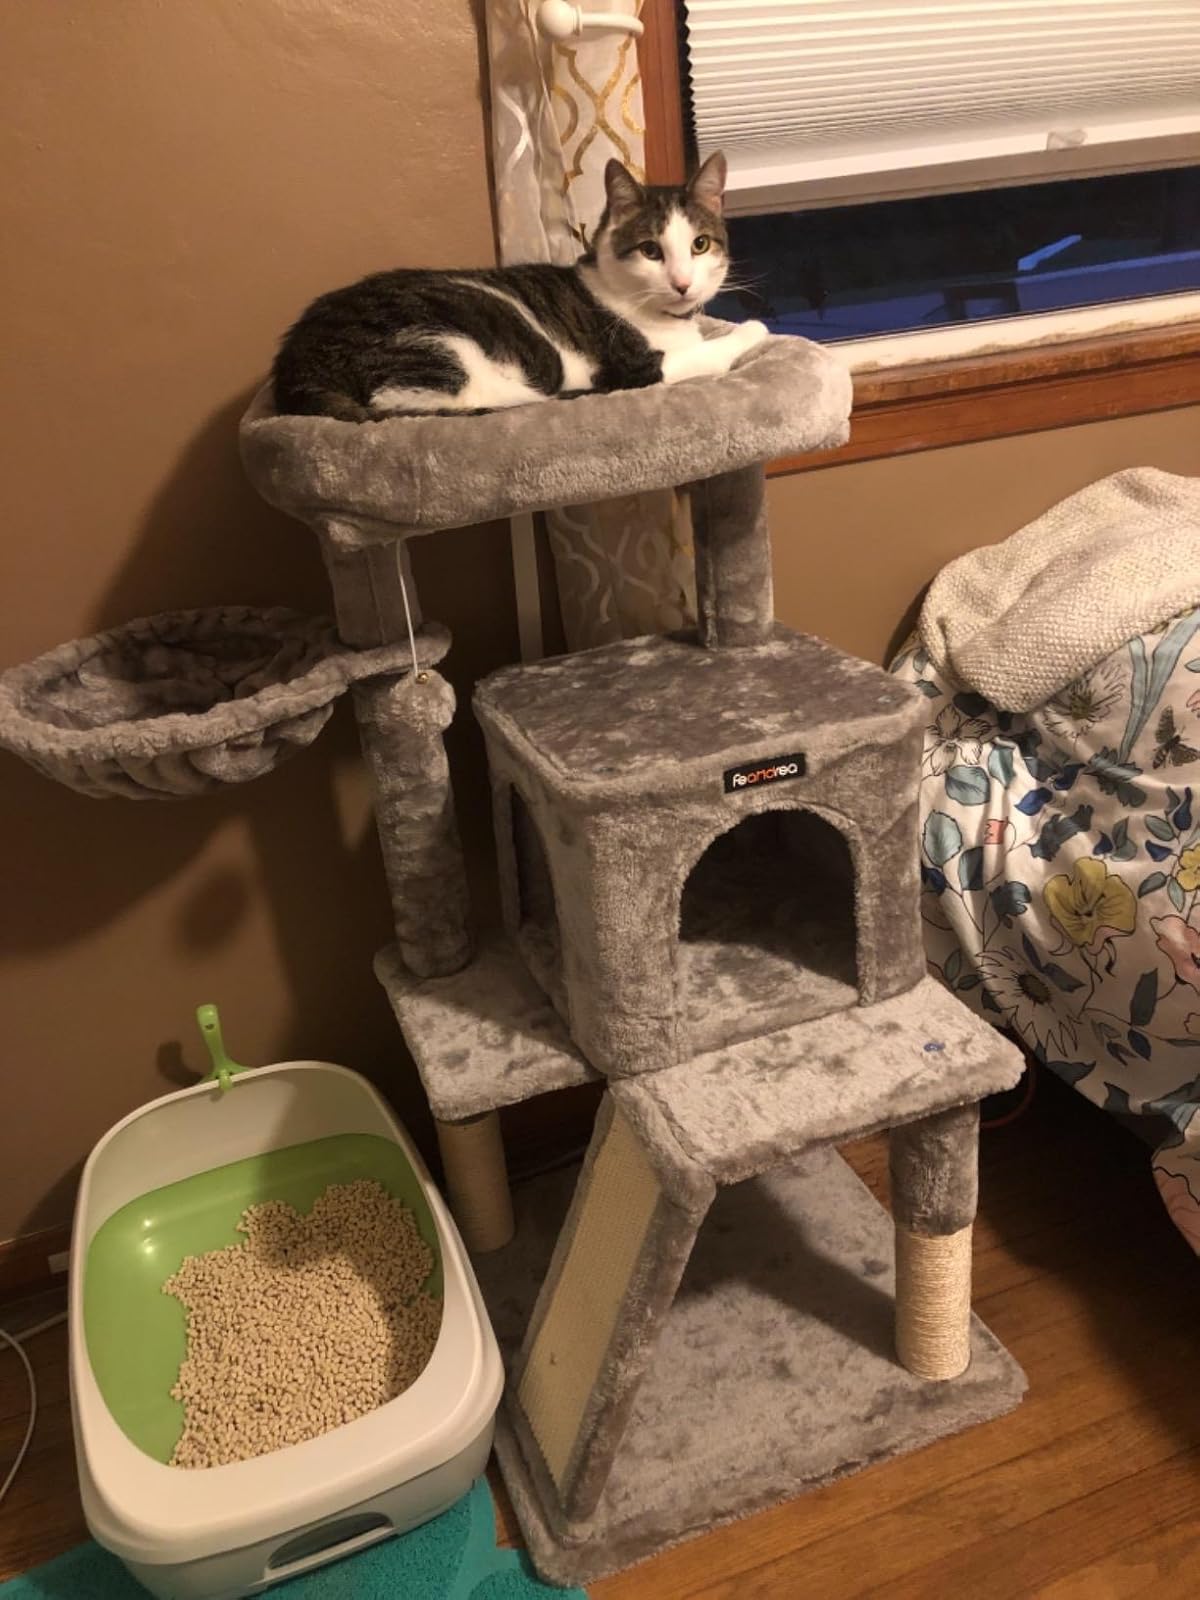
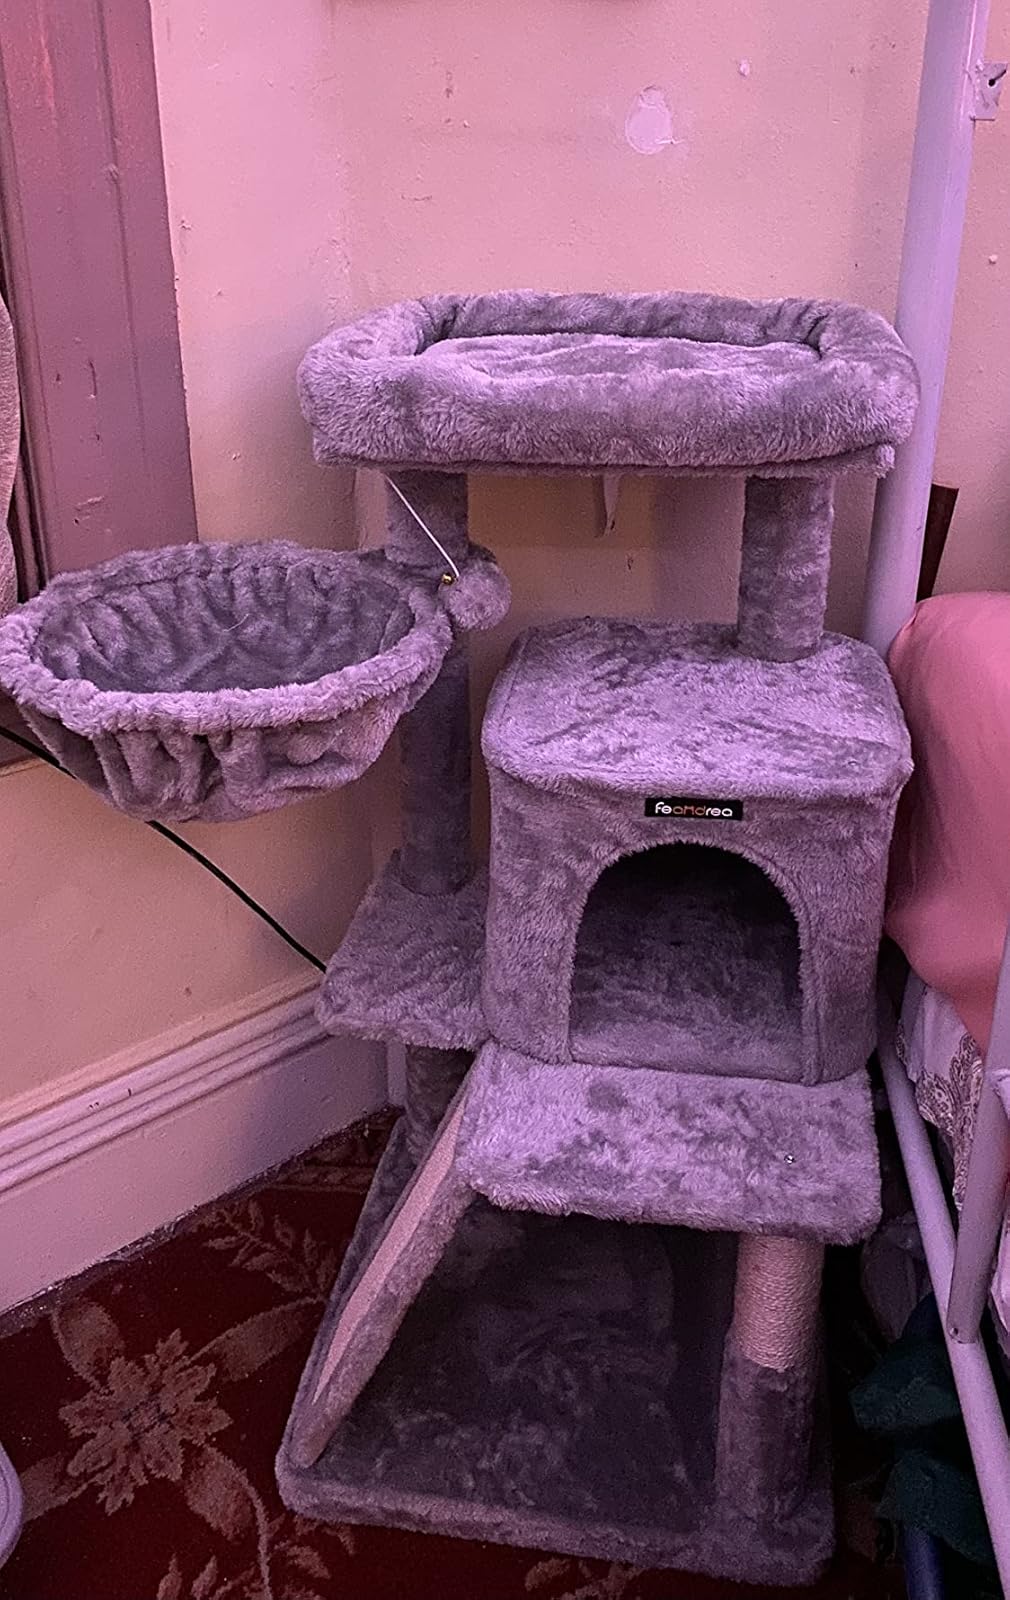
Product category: items_cat tree
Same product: yes